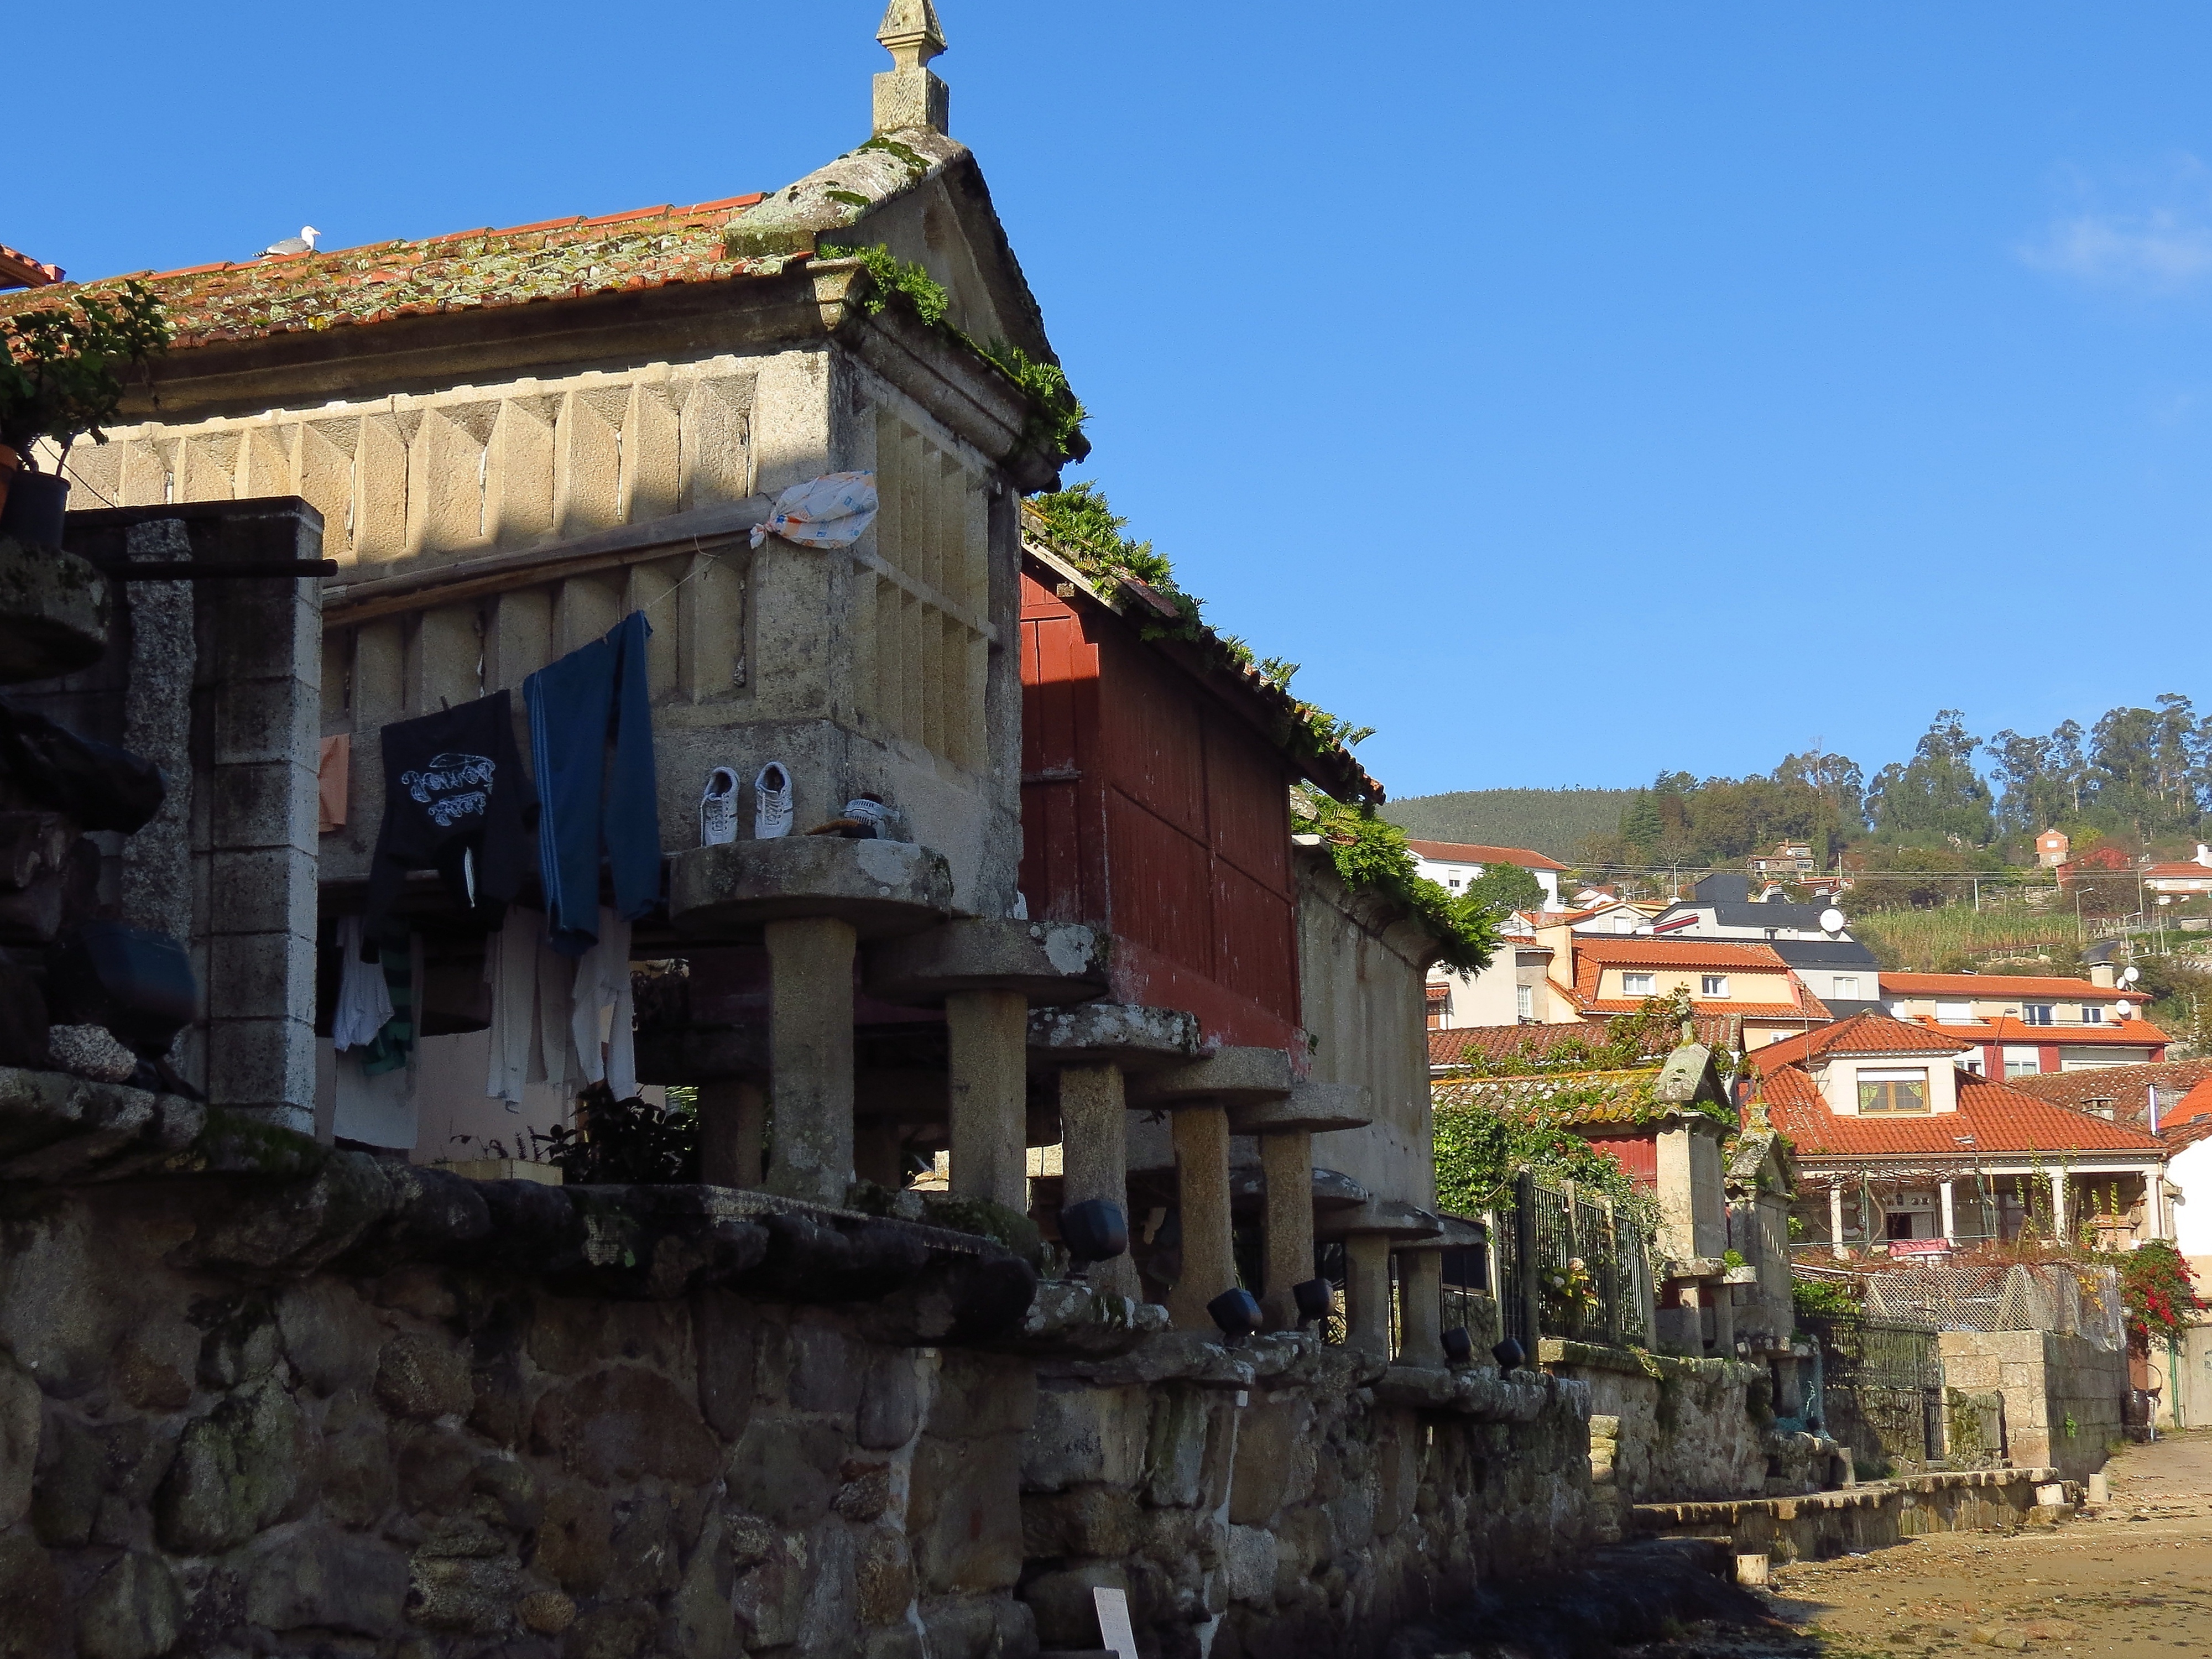
landscape, house, town, building, vacation, travel, village, tourism, place of worship, spain, temple, ruins, monastery, galicia, pontevedra, combarro, paisajes, espana, ggl1, gaby1, poio, canonsx40hs, rural area, historic site, ancient history, human settlement